David S. Rohde

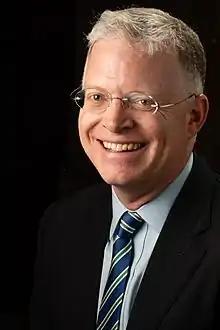
Rohde at the 2018 Pulitzer Prizes

David Stephenson Rohde (born August 7, 1967) is an American author and investigative journalist. He is the former online news director for "The New Yorker" and now the senior executive editor on national security for NBC News. While a reporter for "The Christian Science Monitor", he won the Pulitzer Prize for International Reporting in 1996 for his coverage of the Srebrenica massacre. From 2002 until 2005, he was co-chief of "The New York Times"s South Asia bureau, based in New Delhi, India. He later contributed to the newspaper's team coverage of Afghanistan and Pakistan that received the 2009 Pulitzer Prize for International Reporting and was a finalist in his own right in the category in 2010. He is also a global affairs analyst for CNN.